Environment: lab
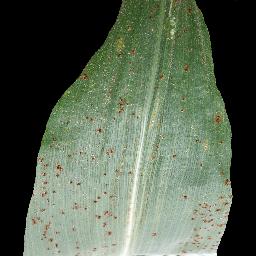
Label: common_rust